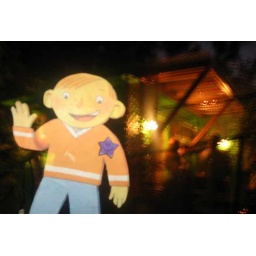
FS in front of the tree house